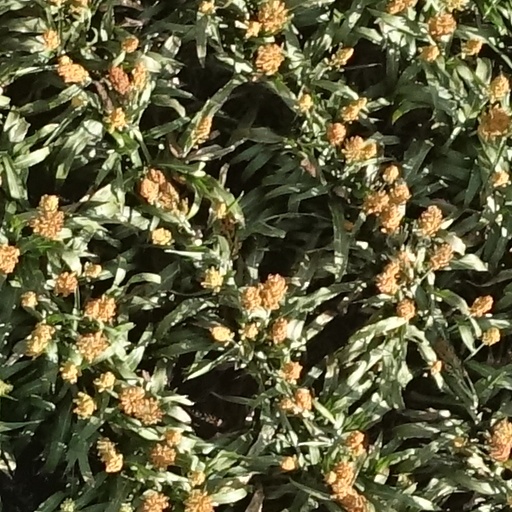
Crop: sorghum